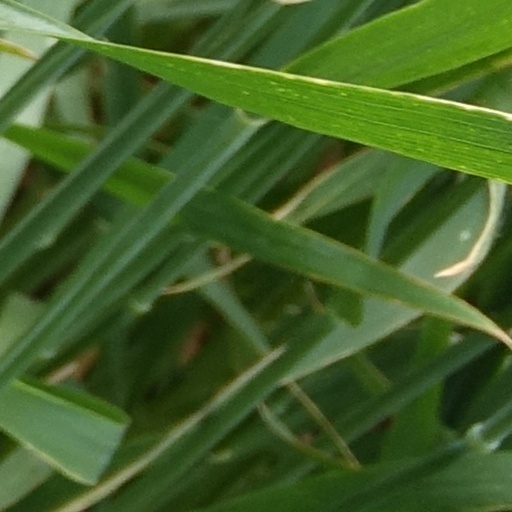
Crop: wheat